Broyhan House

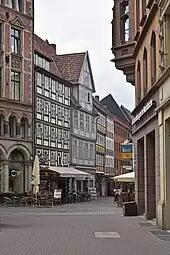
Merchant Street as seen from the market place in the east. Broyhan House is at number 24, the second building on the left, on the southern side of Merchant Street.

Broyhan House is located at 24 Merchant Street amidst a row of historic half-timbered buildings just west of Market Church, in Hanover's old town. Ownership records for the residential and commercial building typical for early Hanover date back to 1428. The majority of owners were merchants who conducted their trade within the building.